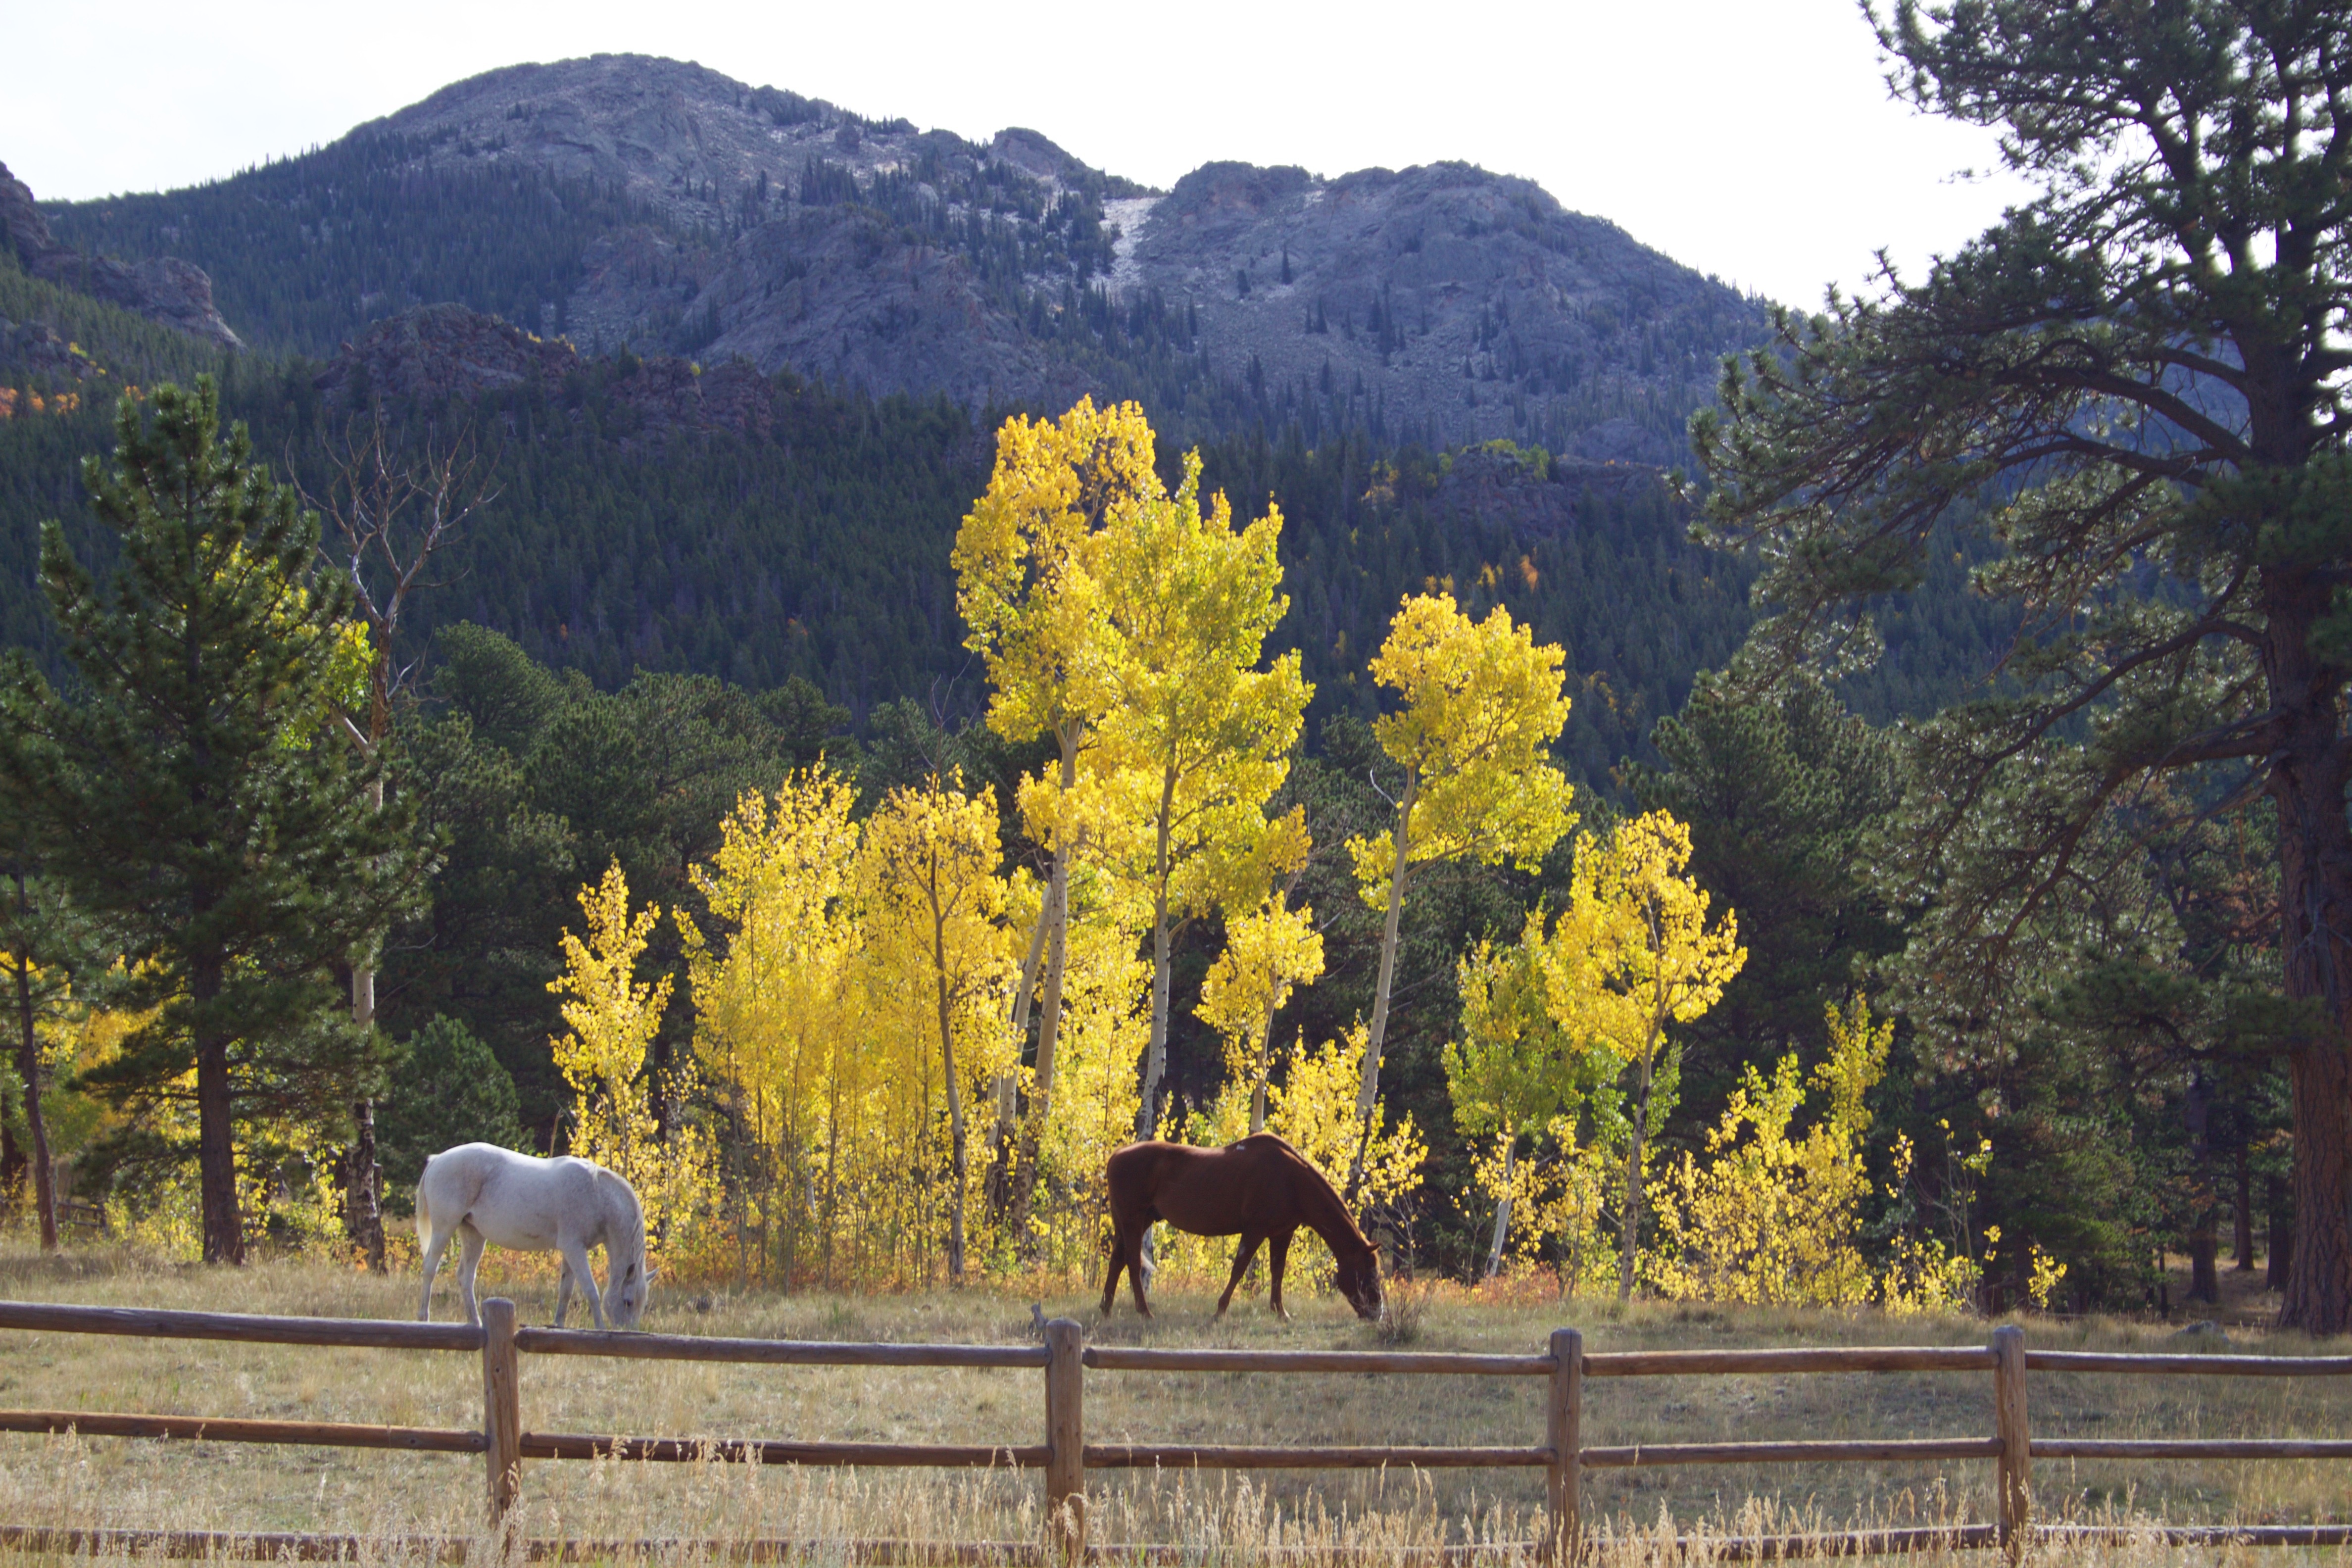
landscape, tree, wilderness, mountain, fence, wood, leaf, fall, valley, pasture, autumn, season, horses, colorado, western, aspen, rural area